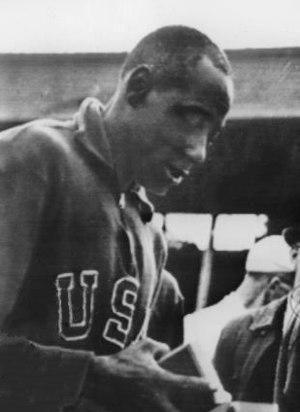
Harold Norwood Ewell, dit Barney Ewell, était un athlète et champion olympique américain, spécialiste du sprint.
Les records du monde du 100 mètres sont actuellement détenus par le Jamaïcain Usain Bolt avec le temps de 9 s 58, établi le 16 août 2009 en finale des championnats du monde, à Berlin en Allemagne, et par l'Américaine Florence Griffith-Joyner, créditée de 10 s 49 le 16 juillet 1988 lors des quarts de finale des sélections olympiques américaines d'Indianapolis, aux États-Unis.